The Ritual (2017 film)

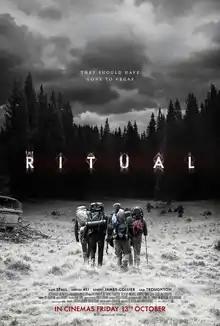
Theatrical release poster

The Ritual is a 2017 British supernatural psychological folk horror film directed by David Bruckner and written by Joe Barton. Based on the 2011 novel of the same name by Adam Nevill, the film stars Rafe Spall, Arsher Ali, Robert James-Collier, and Sam Troughton as four friends on a hiking trip through a Swedish old-growth forest, where they encounter an ancient evil presence.